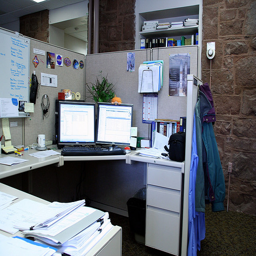
An office desk topped with two computer monitors.
A study table where two laptops are kept open.
a desk a keyboard two monitors papers books and a cup
a work cubicle with two desk tops and cabinets
The cubicle space has two computer monitors and various other supplies.